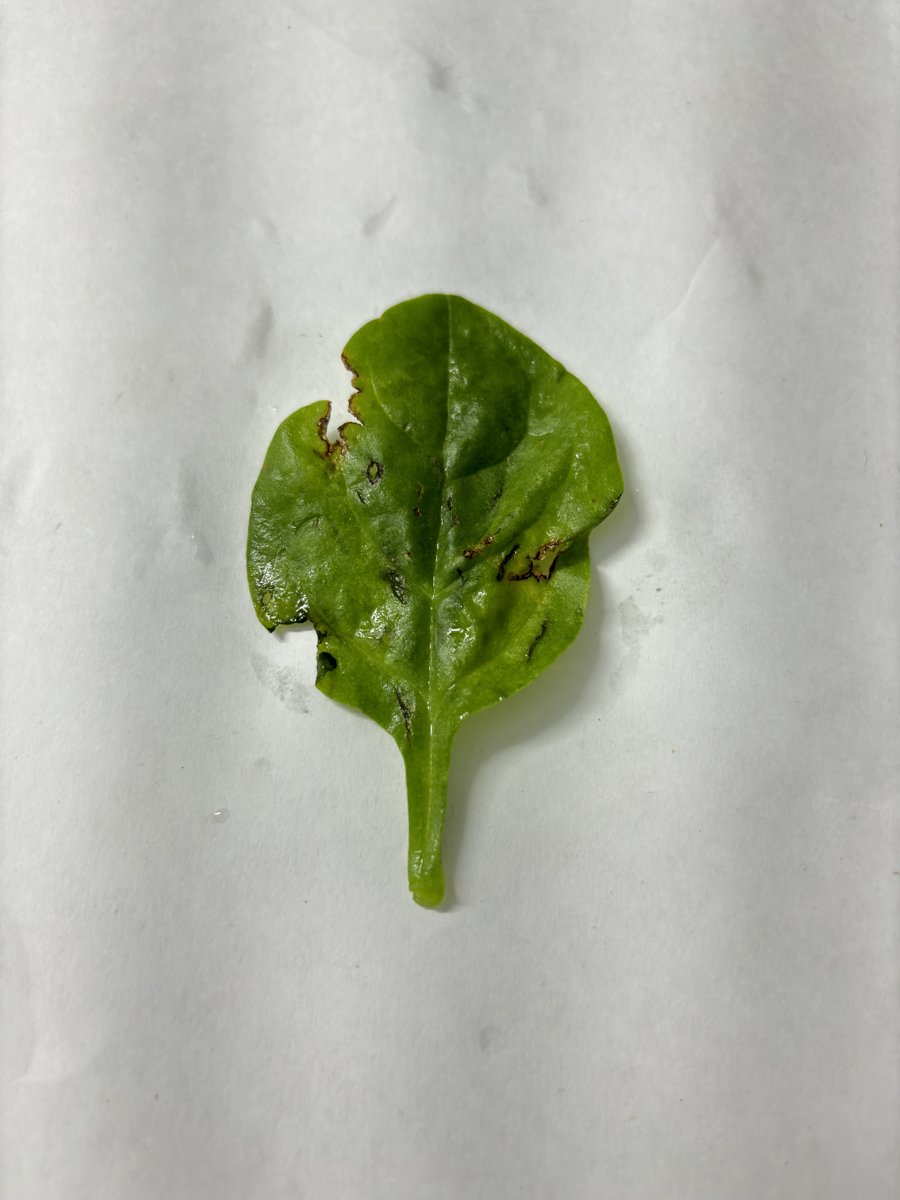
Label: Pest-Damage